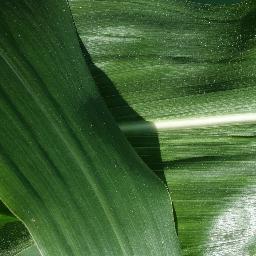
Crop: corn
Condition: (maize)_healthy